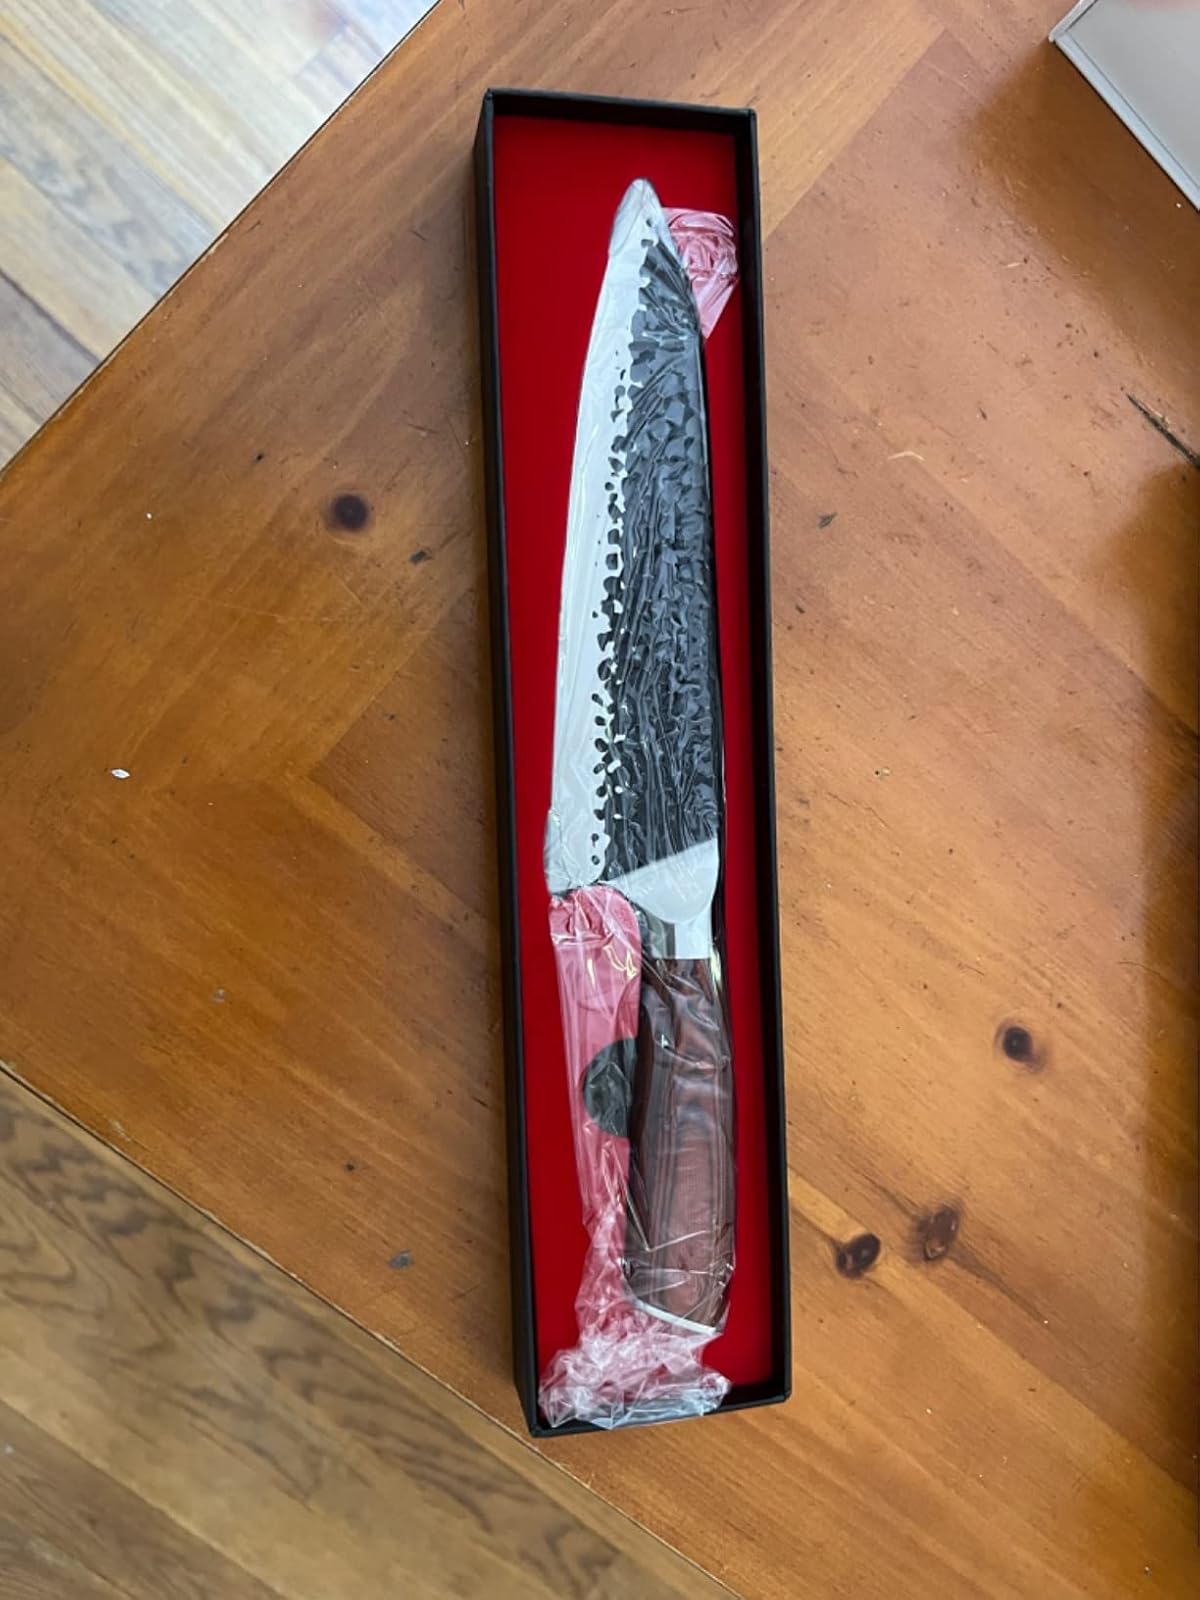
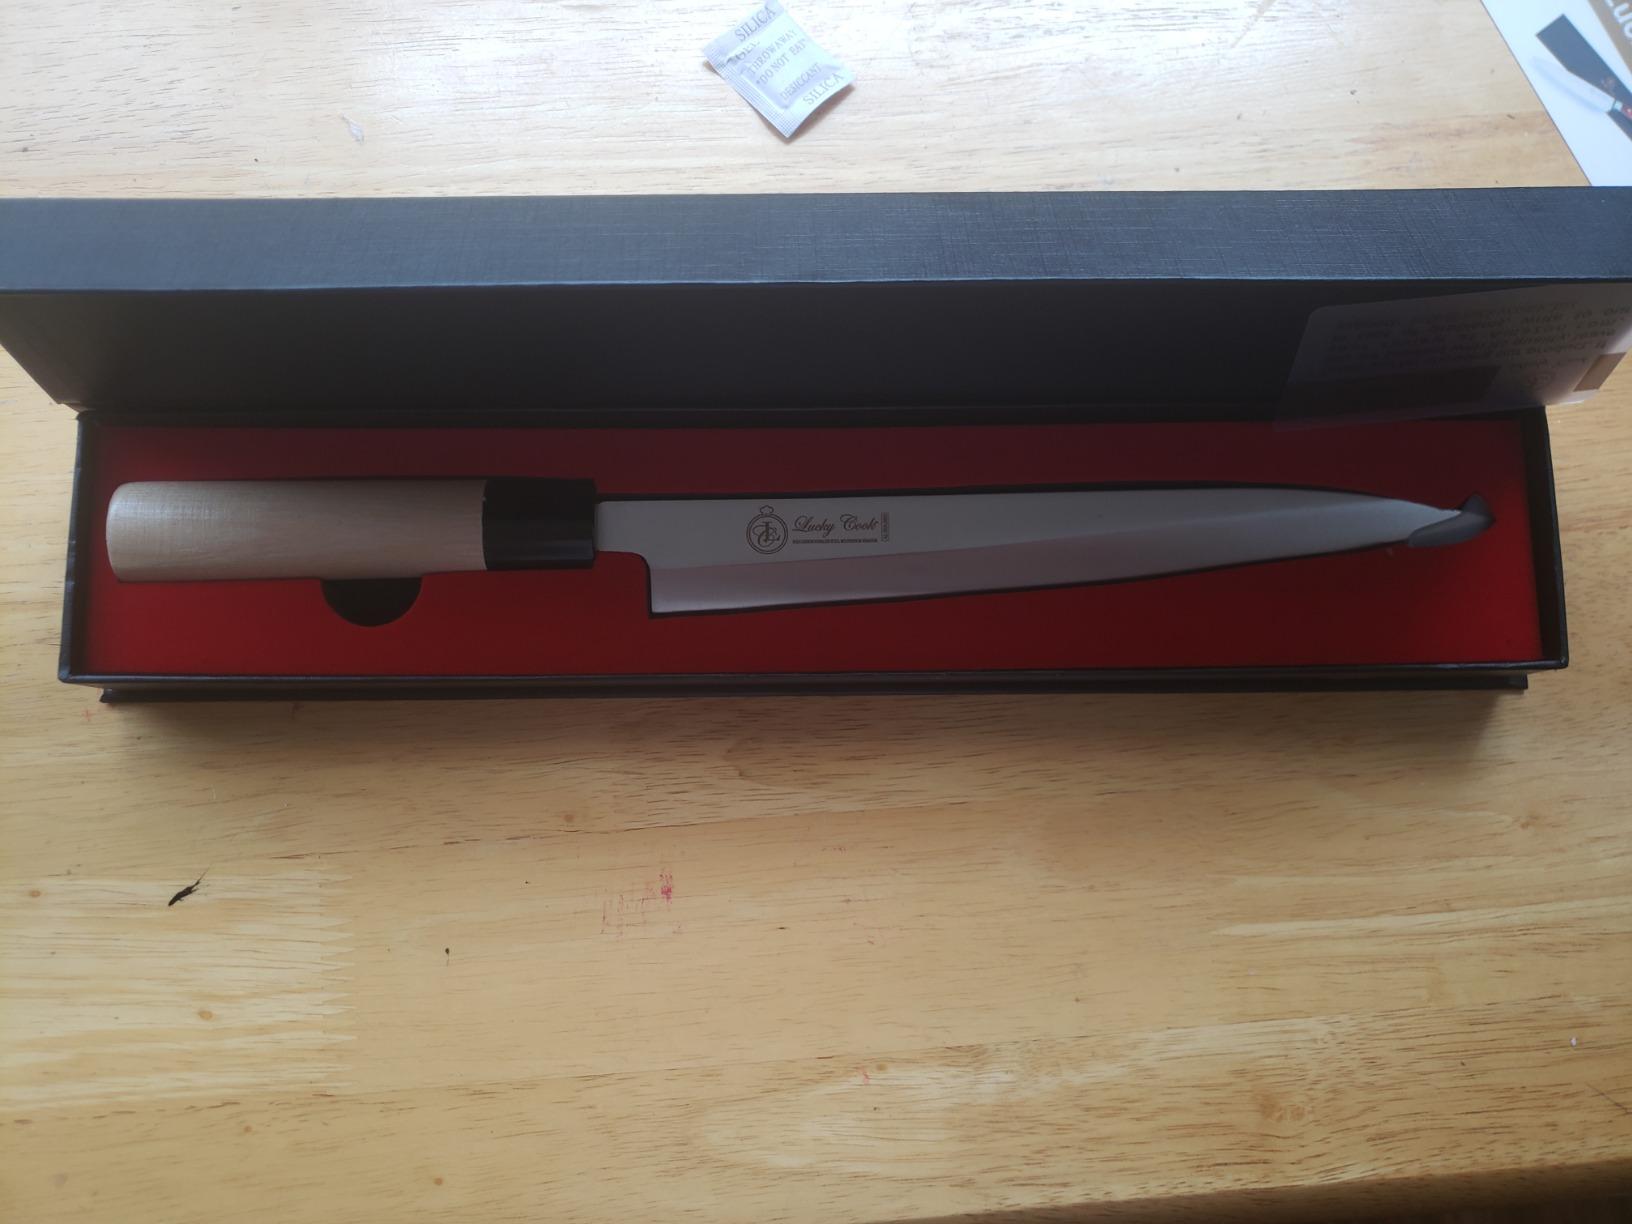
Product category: items_knife
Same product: no